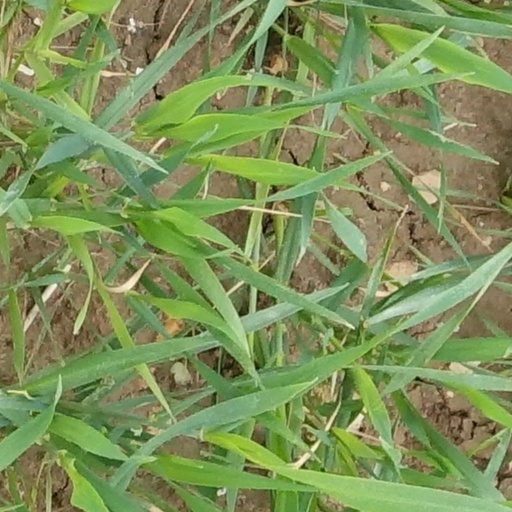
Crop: wheat